Marcus Aurelius

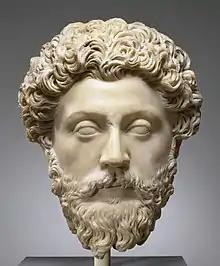
A 2nd century Roman sculpted portrait of Marcus Aurelius, which captures the pensive temperament of the philosopher-emperor, now in the Walters Art Museum

Marcus took a four-day public holiday at Alsium, a resort town on the coast of Etruria. He was too anxious to relax. Writing to Fronto, he declared that he would not speak about his holiday. Fronto replied: 'What? Do I not know that you went to Alsium with the intention of devoting yourself to games, joking, and complete leisure for four whole days?' He encouraged Marcus to rest, calling on the example of his predecessors (Antoninus had enjoyed exercise in the "palaestra", fishing, and comedy), going so far as to write up a fable about the gods' division of the day between morning and evening – Marcus had apparently been spending most of his evenings on judicial matters instead of at leisure. Marcus could not take Fronto's advice. 'I have duties hanging over me that can hardly be begged off', he wrote back. Marcus Aurelius put on Fronto's voice to chastise himself: 'Much good has my advice done you', you will say!' He had rested, and would rest often, but 'this devotion to duty! Who knows better than you how demanding it is!'